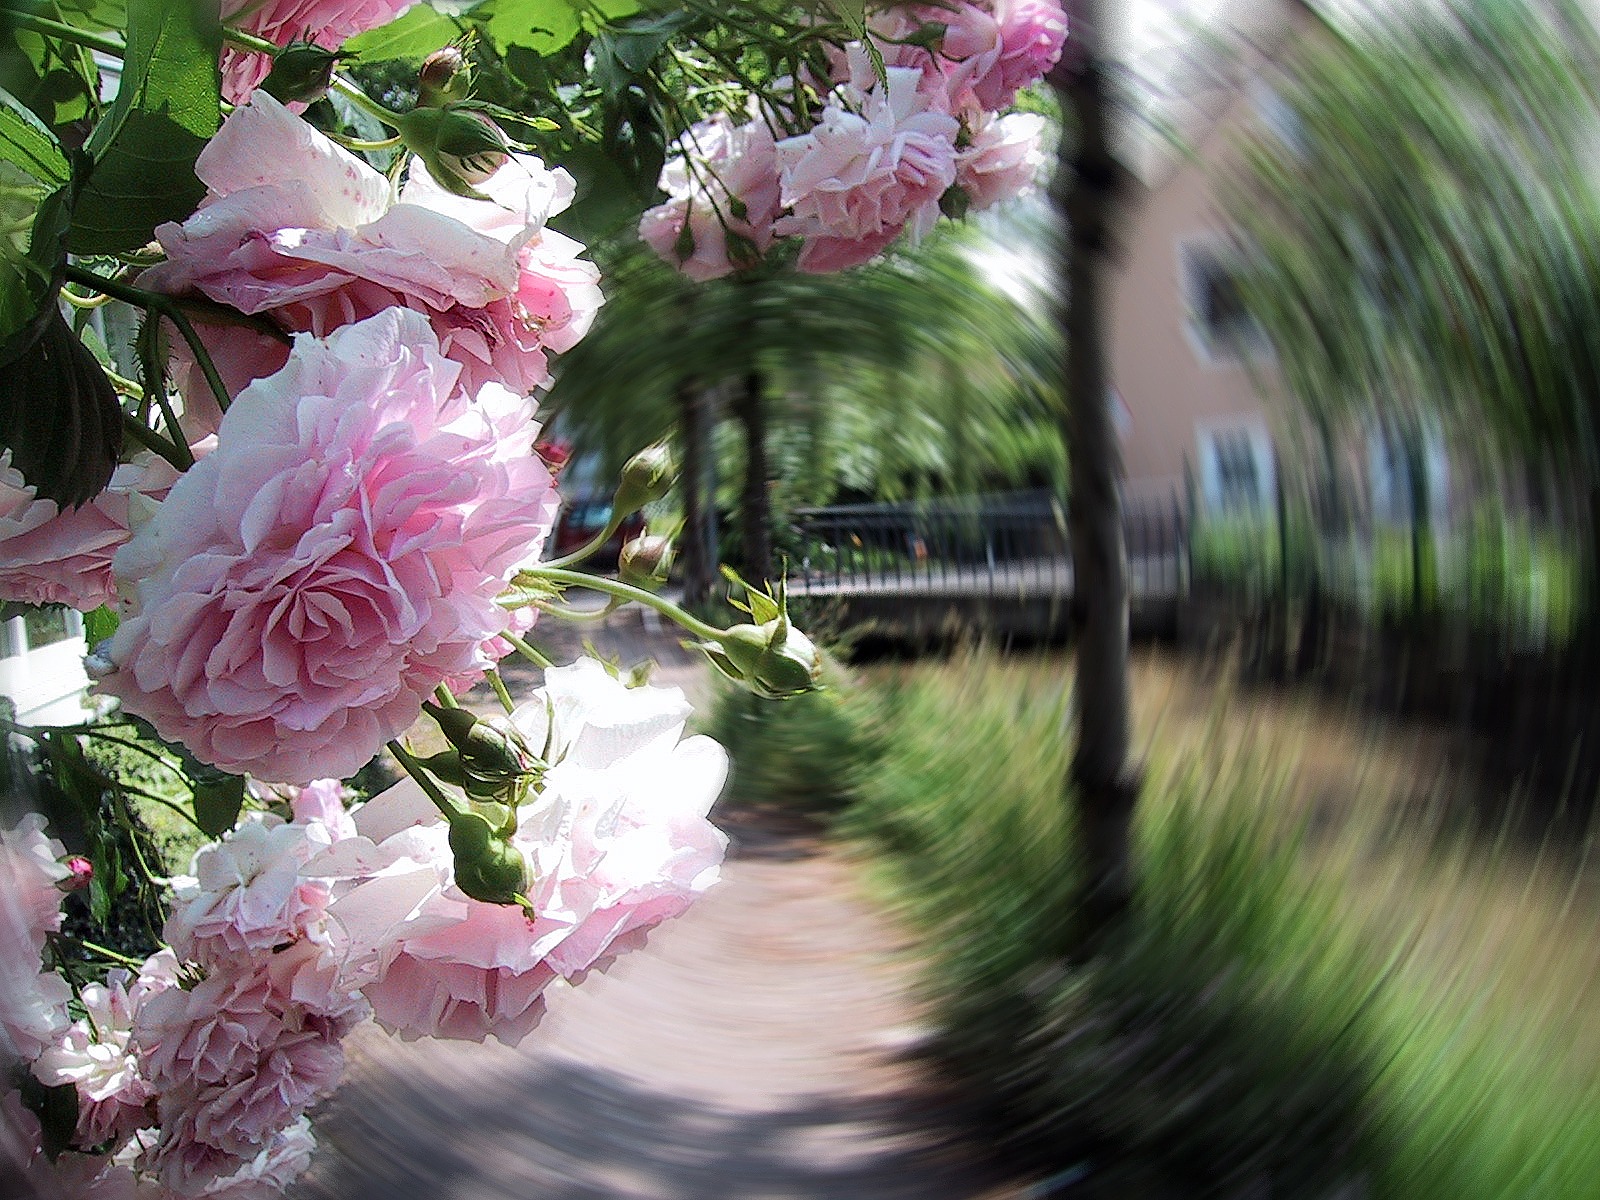
tree, grass, blossom, plant, flower, rose, spring, green, botany, garden, pink, flora, flowers, roses, leaves, background, shrub, filter, away, floristry, strudel, flowering plant, eddy, woody plant, land plant